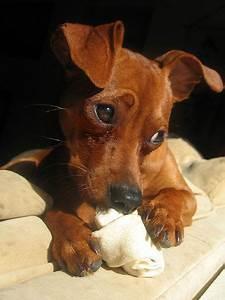
dog